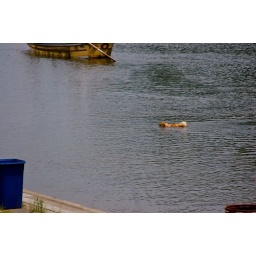
dog play catch over the river